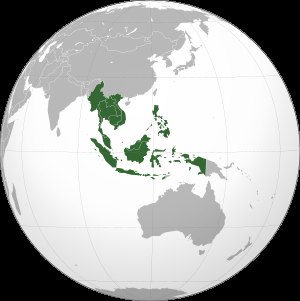
ASEAN
Medlemslandene i ASEAN
ASEAN, blev grundlagt d. 8. august 1967 i Bangkok, Thailand, af Filippinerne, Indonesien, Malaysia, Singapore og Thailand.